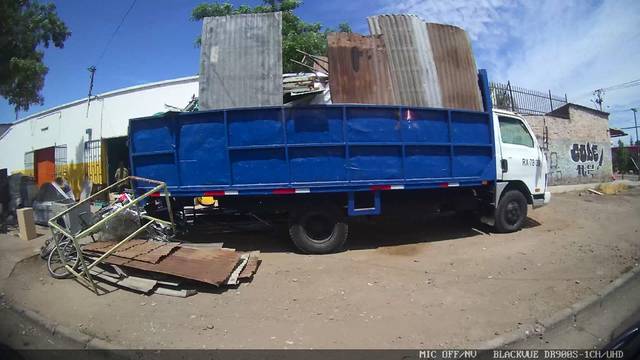
Region: Chile
Coordinates: -33.516, -70.687